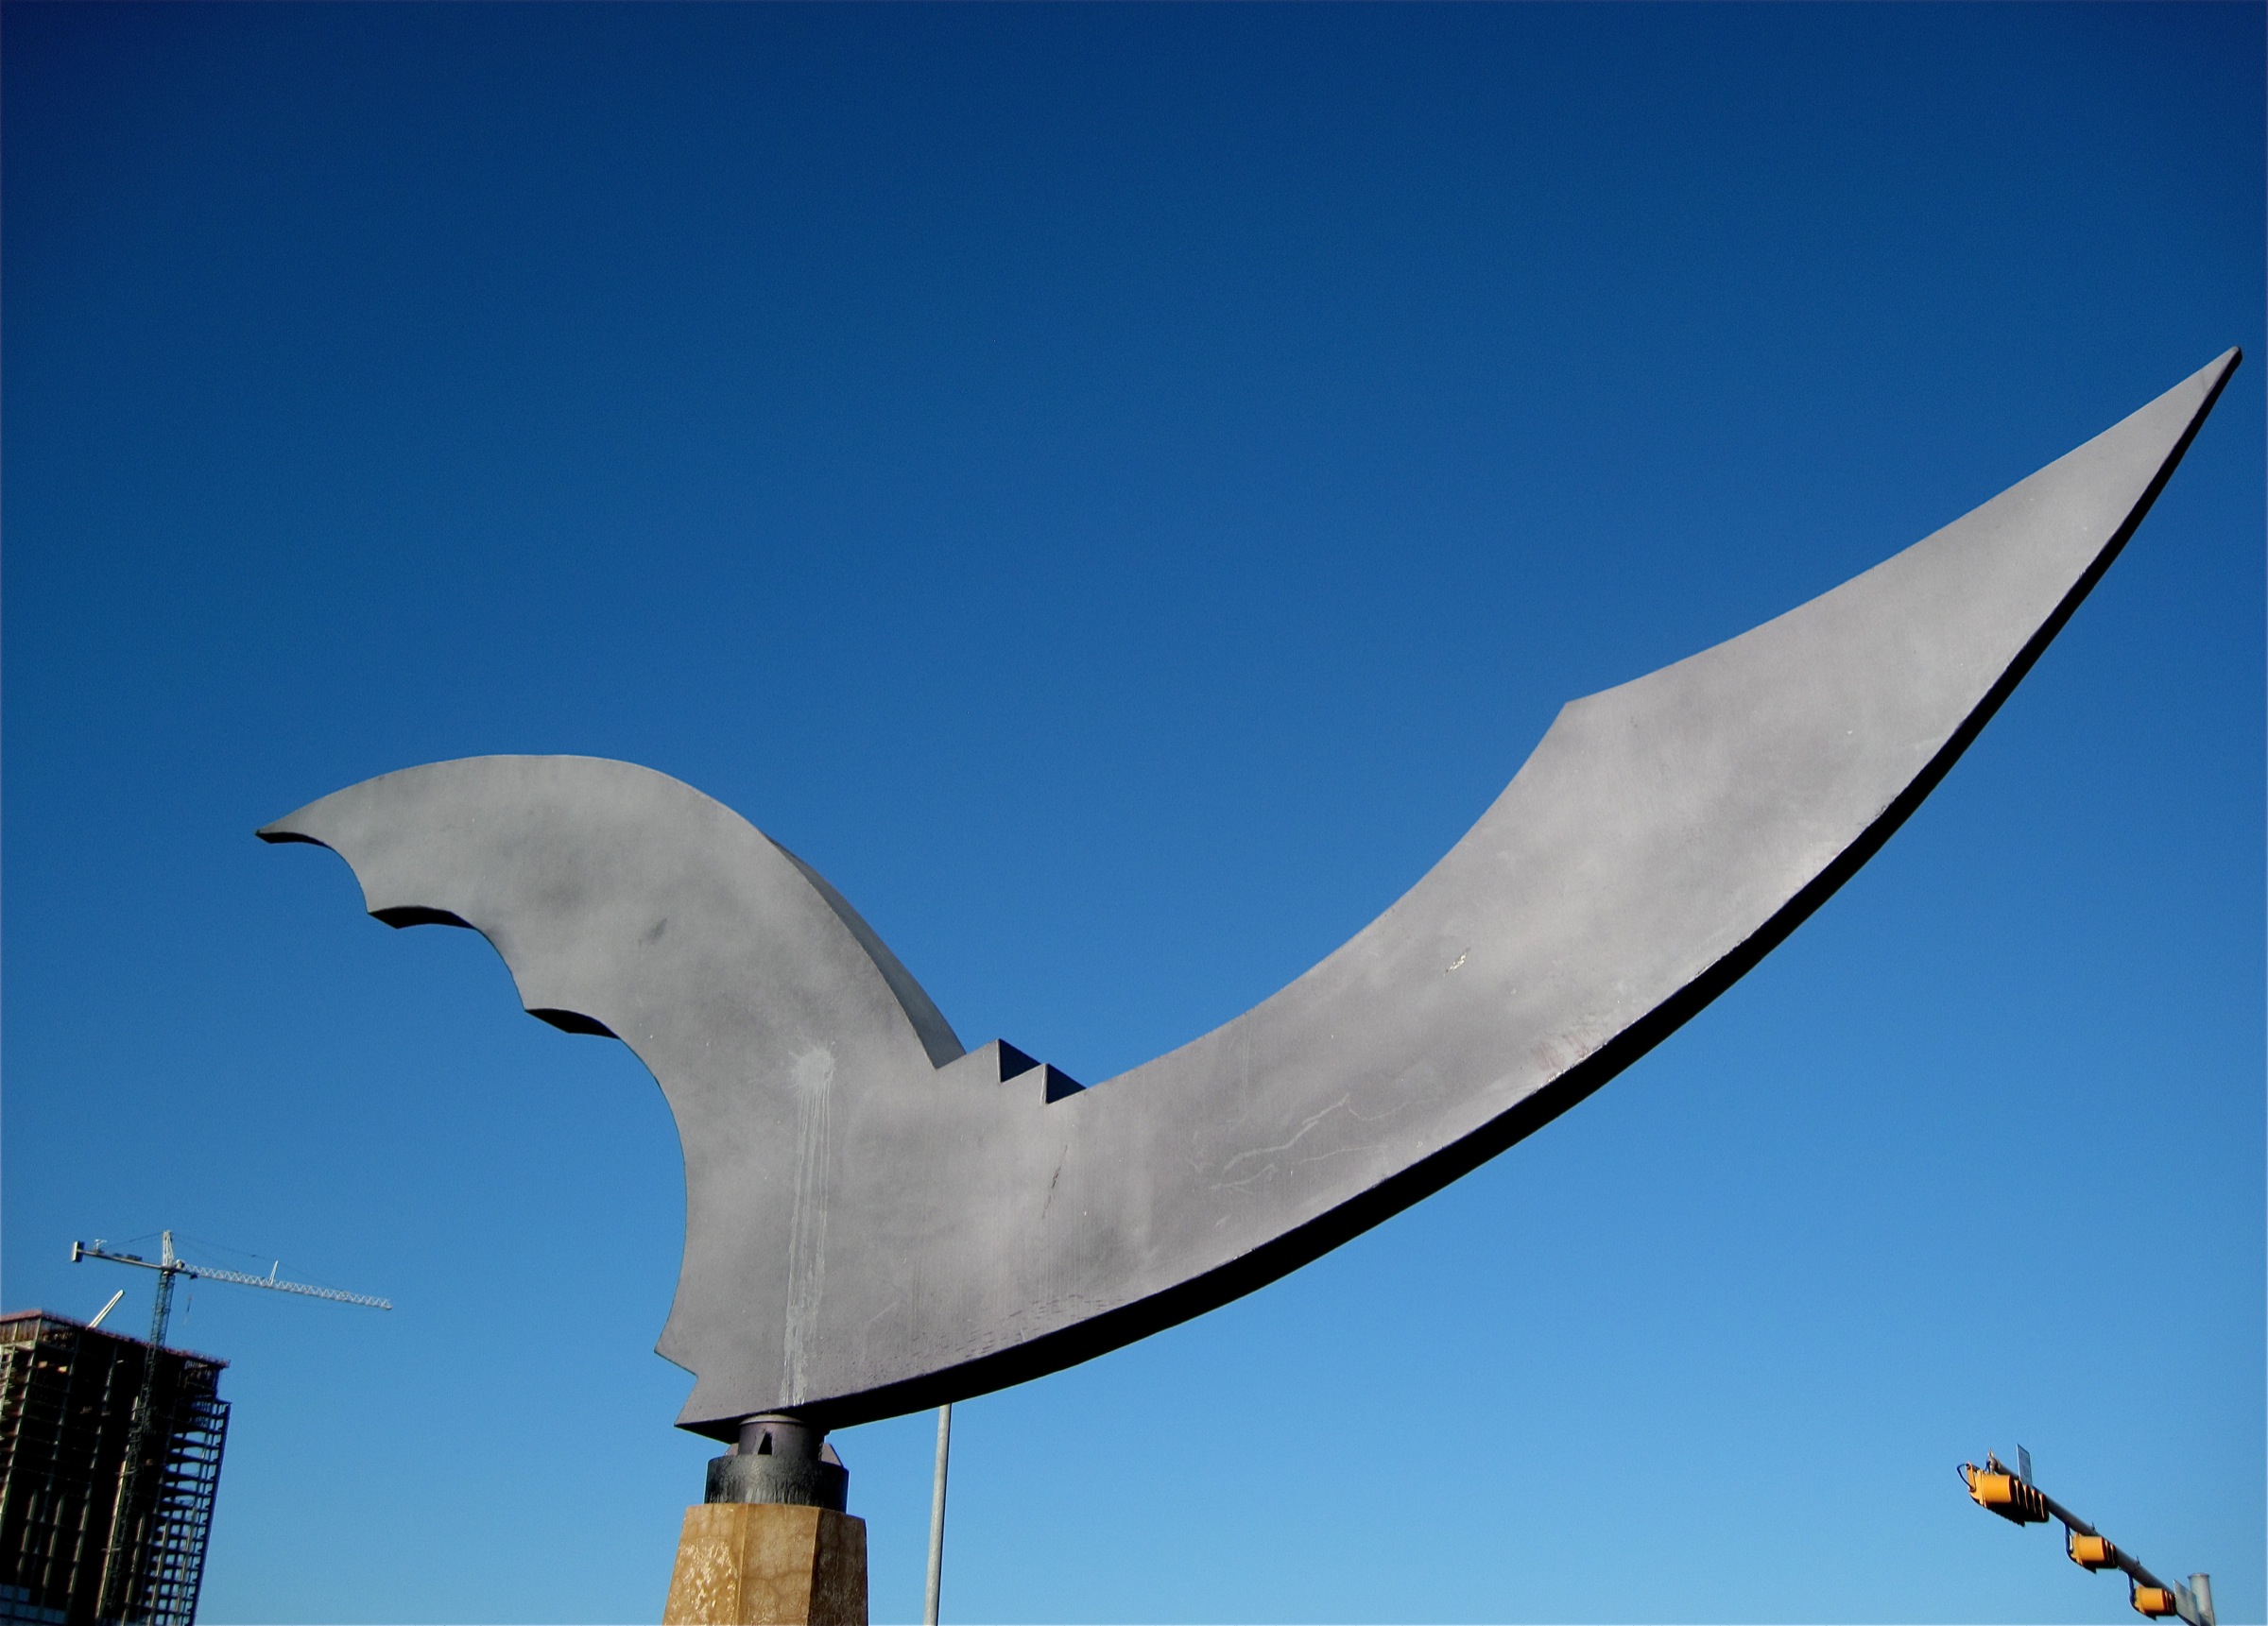
bird, wing, sky, monument, statue, gull, flight, blue, sculpture, art, austin, atmosphere of earth